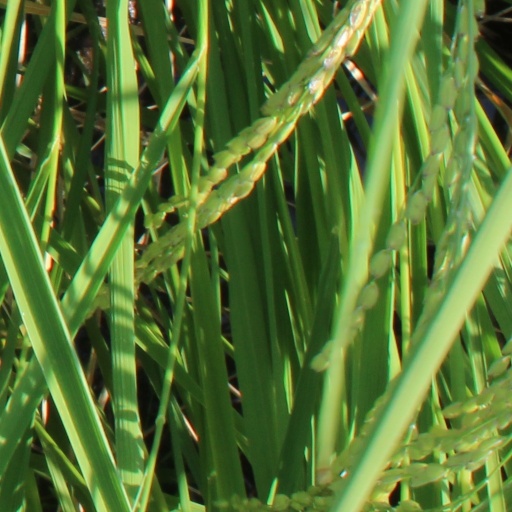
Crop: rice